Magna Vista High School (Virginia)

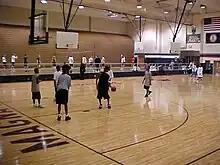
Gym

Magna Vista teams play in the 3A West classification. The mascot is the Warrior. Magna Vista made history by becoming the first high school to win a state title during its first year of operation with its victory in the 1989 AA boys basketball championship.